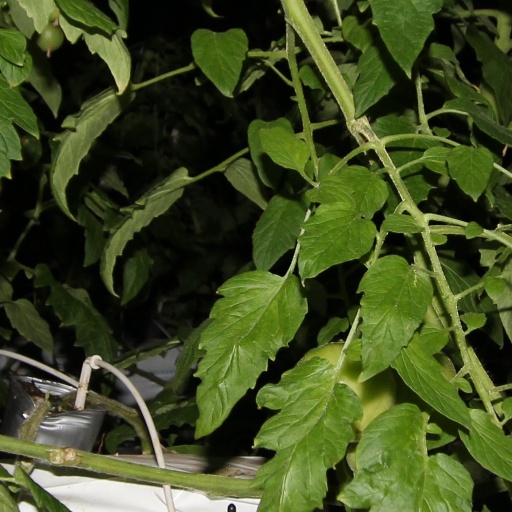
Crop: tomato